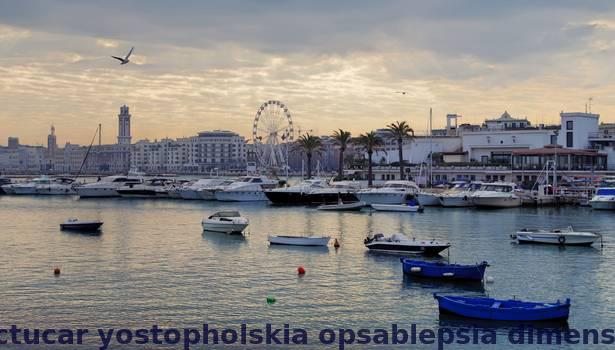
Label: Watermark